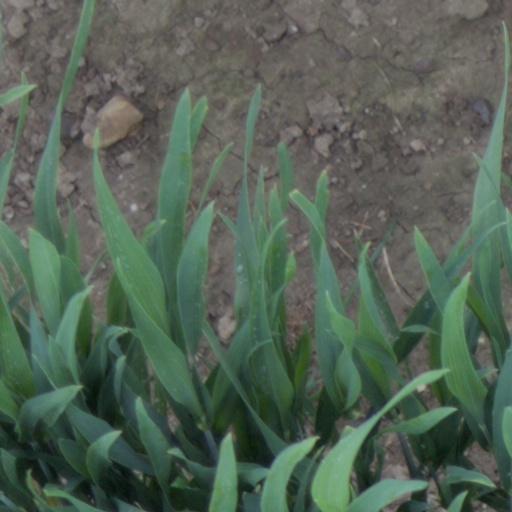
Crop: wheat